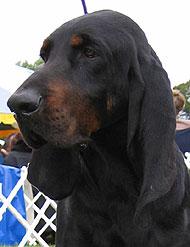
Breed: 225-n000062-black_and_tan_coonhound